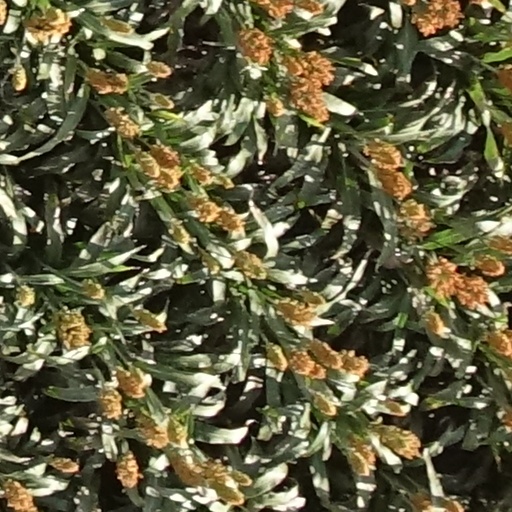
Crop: sorghum